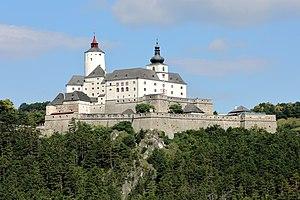
Le château de Forchtenstein est un château fort à Forchtenstein, dans le Burgenland.